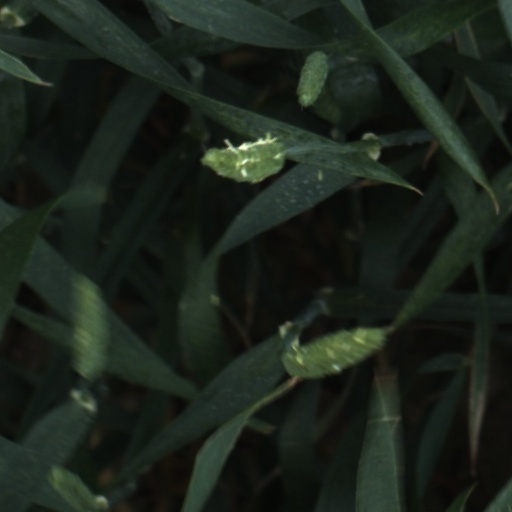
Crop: wheat